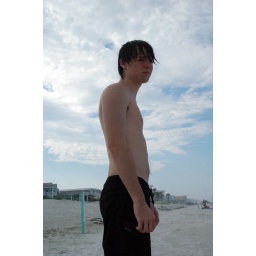
Denny standing against the sky